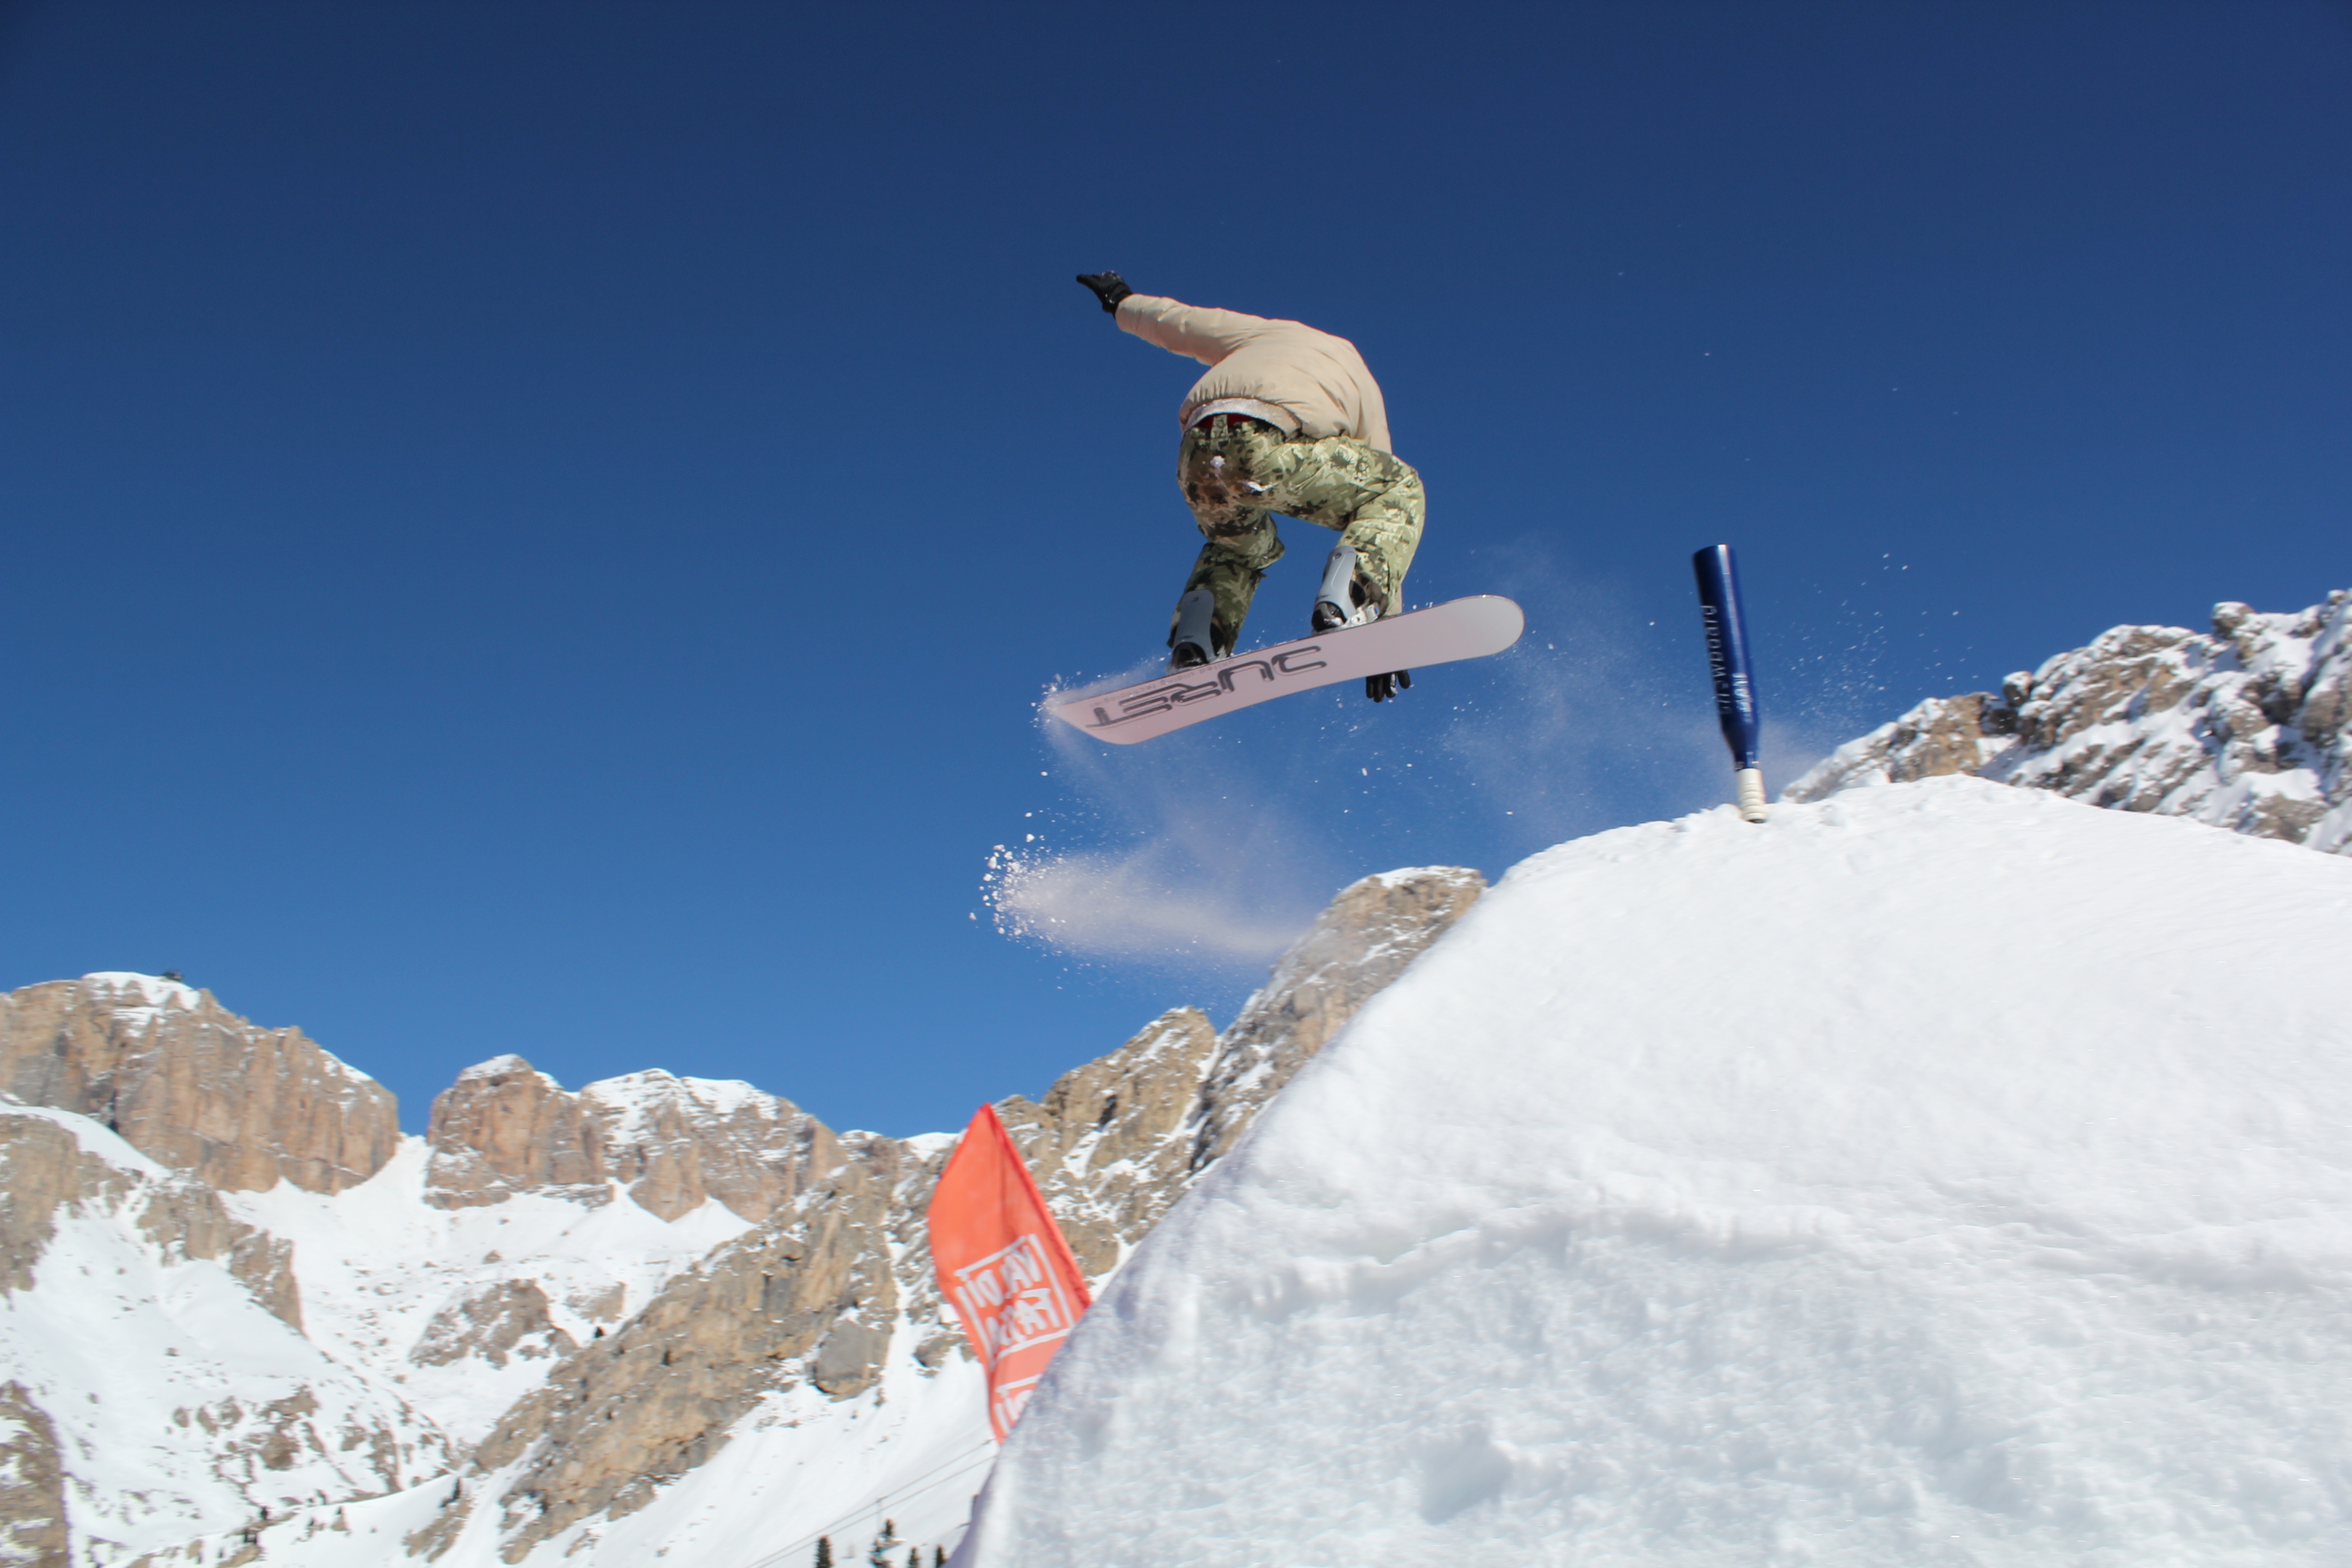
mountain, snow, winter, mountain range, jump, italy, extreme, snowboard, extreme sport, skiing, sports equipment, winter sport, sports, downhill, ski, footwear, snowboarding, piste, ski touring, canazei, nordic skiing, ski mountaineering, ski equipment, alpine skiing, geological phenomenon, telemark skiing, freestyle skiing, springboard